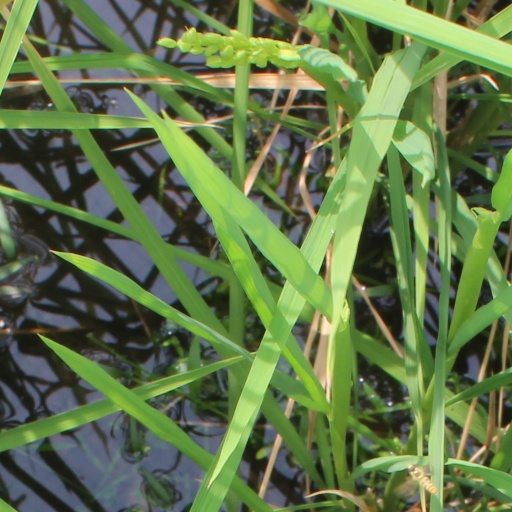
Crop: rice